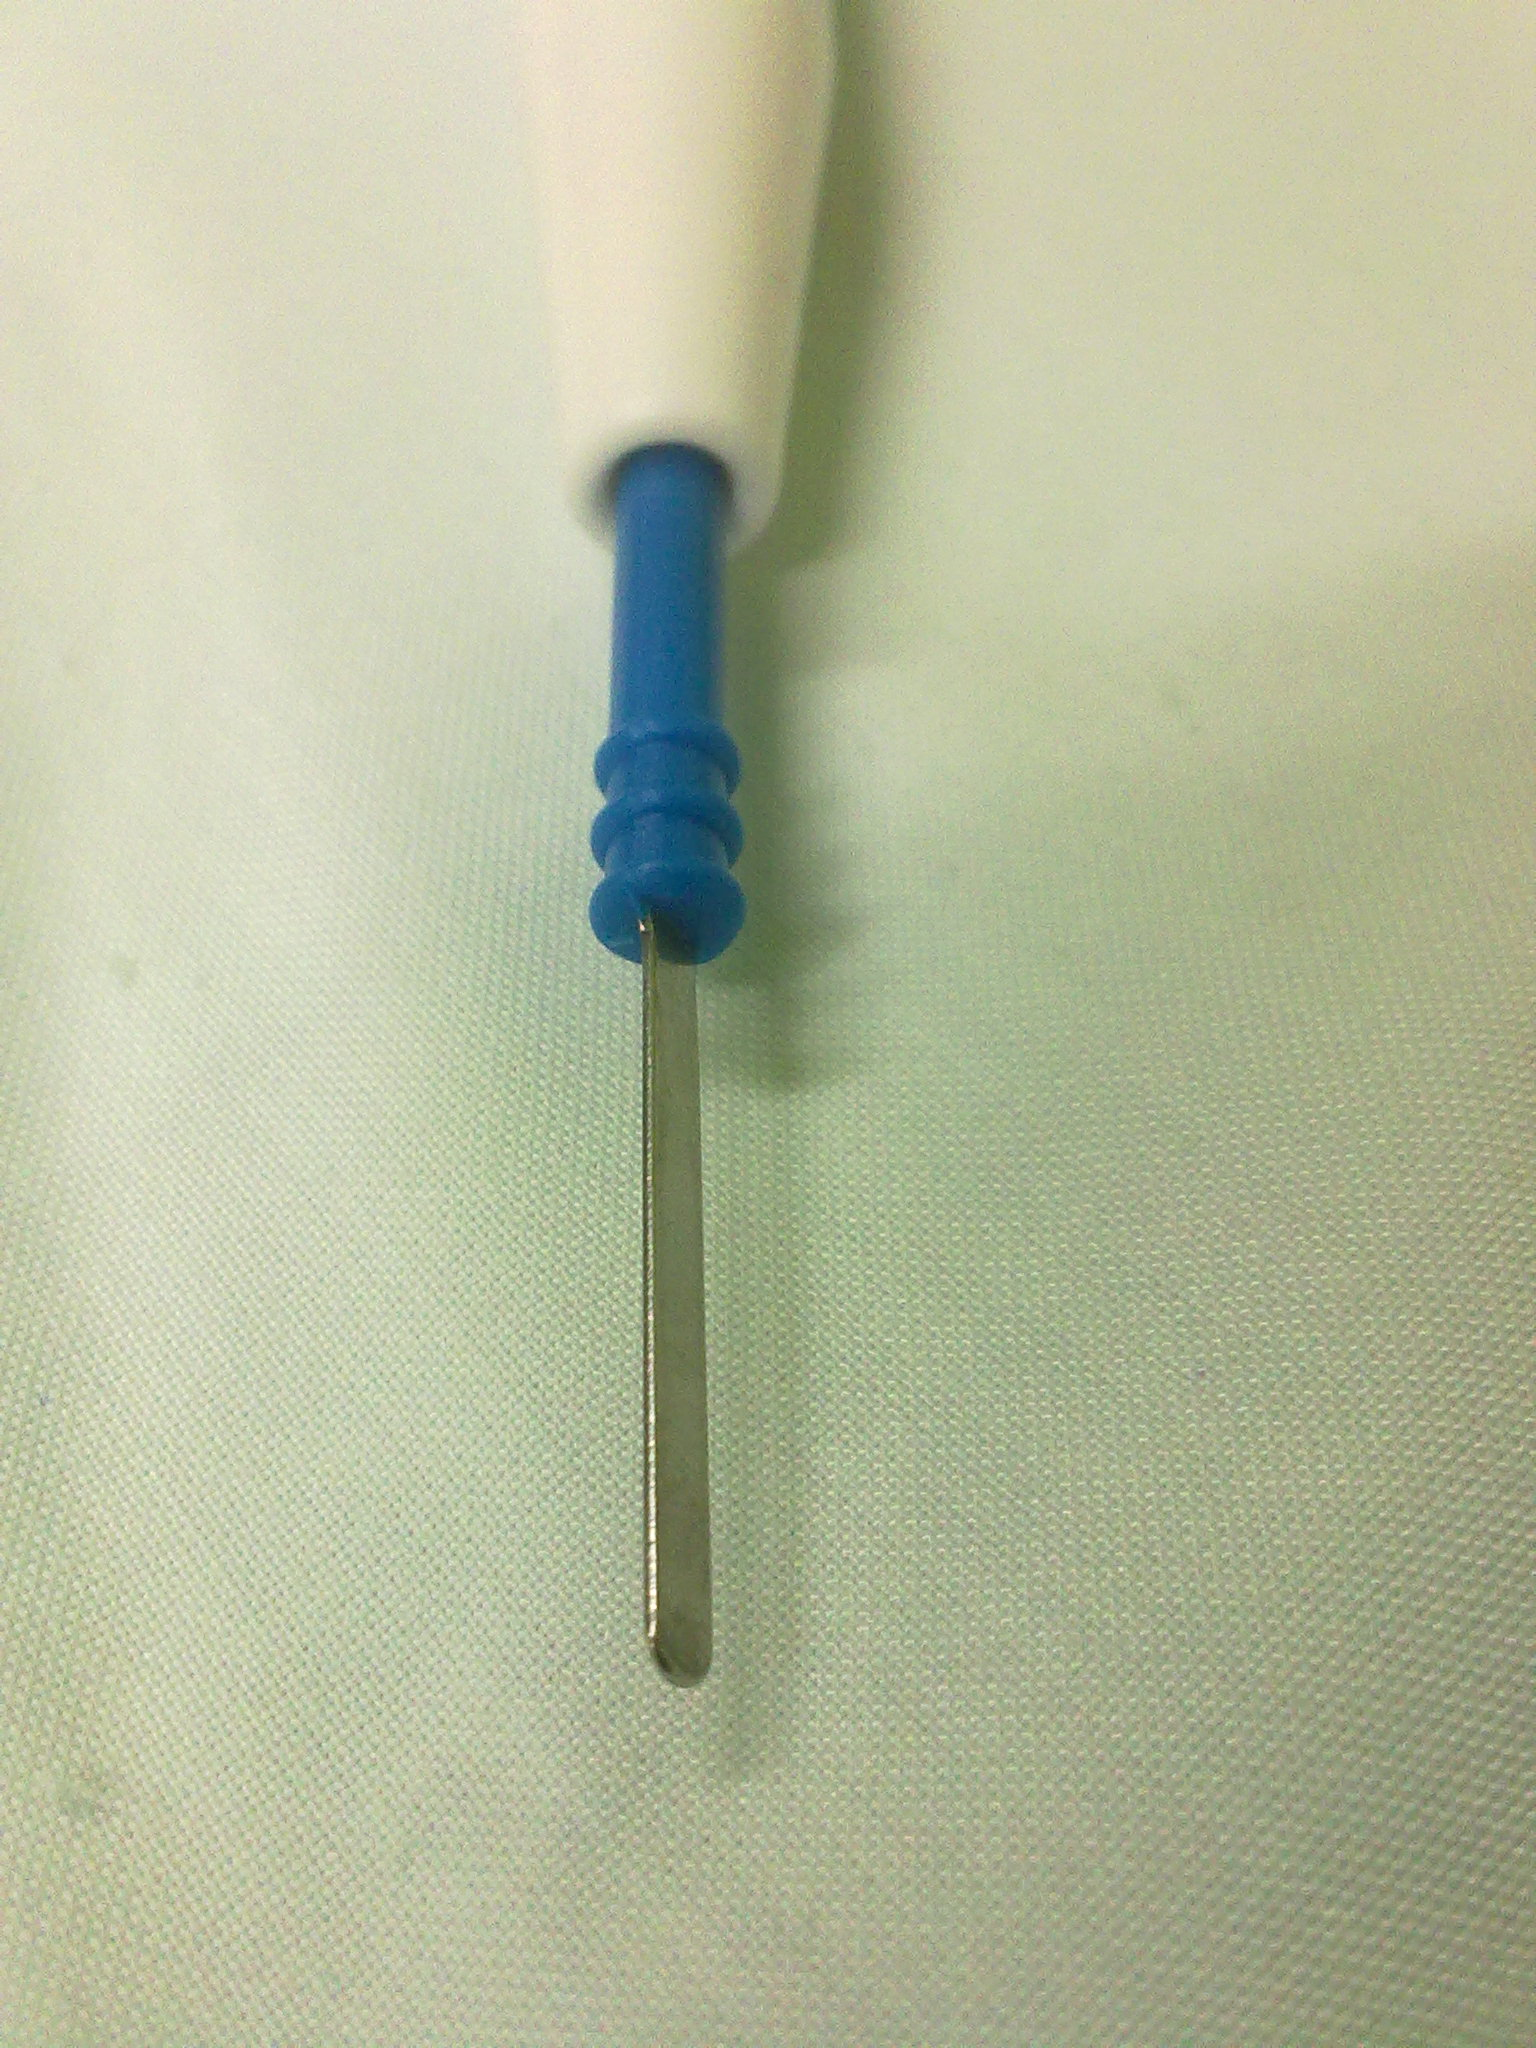
Electrocauter
Specialty: surgical-instruments